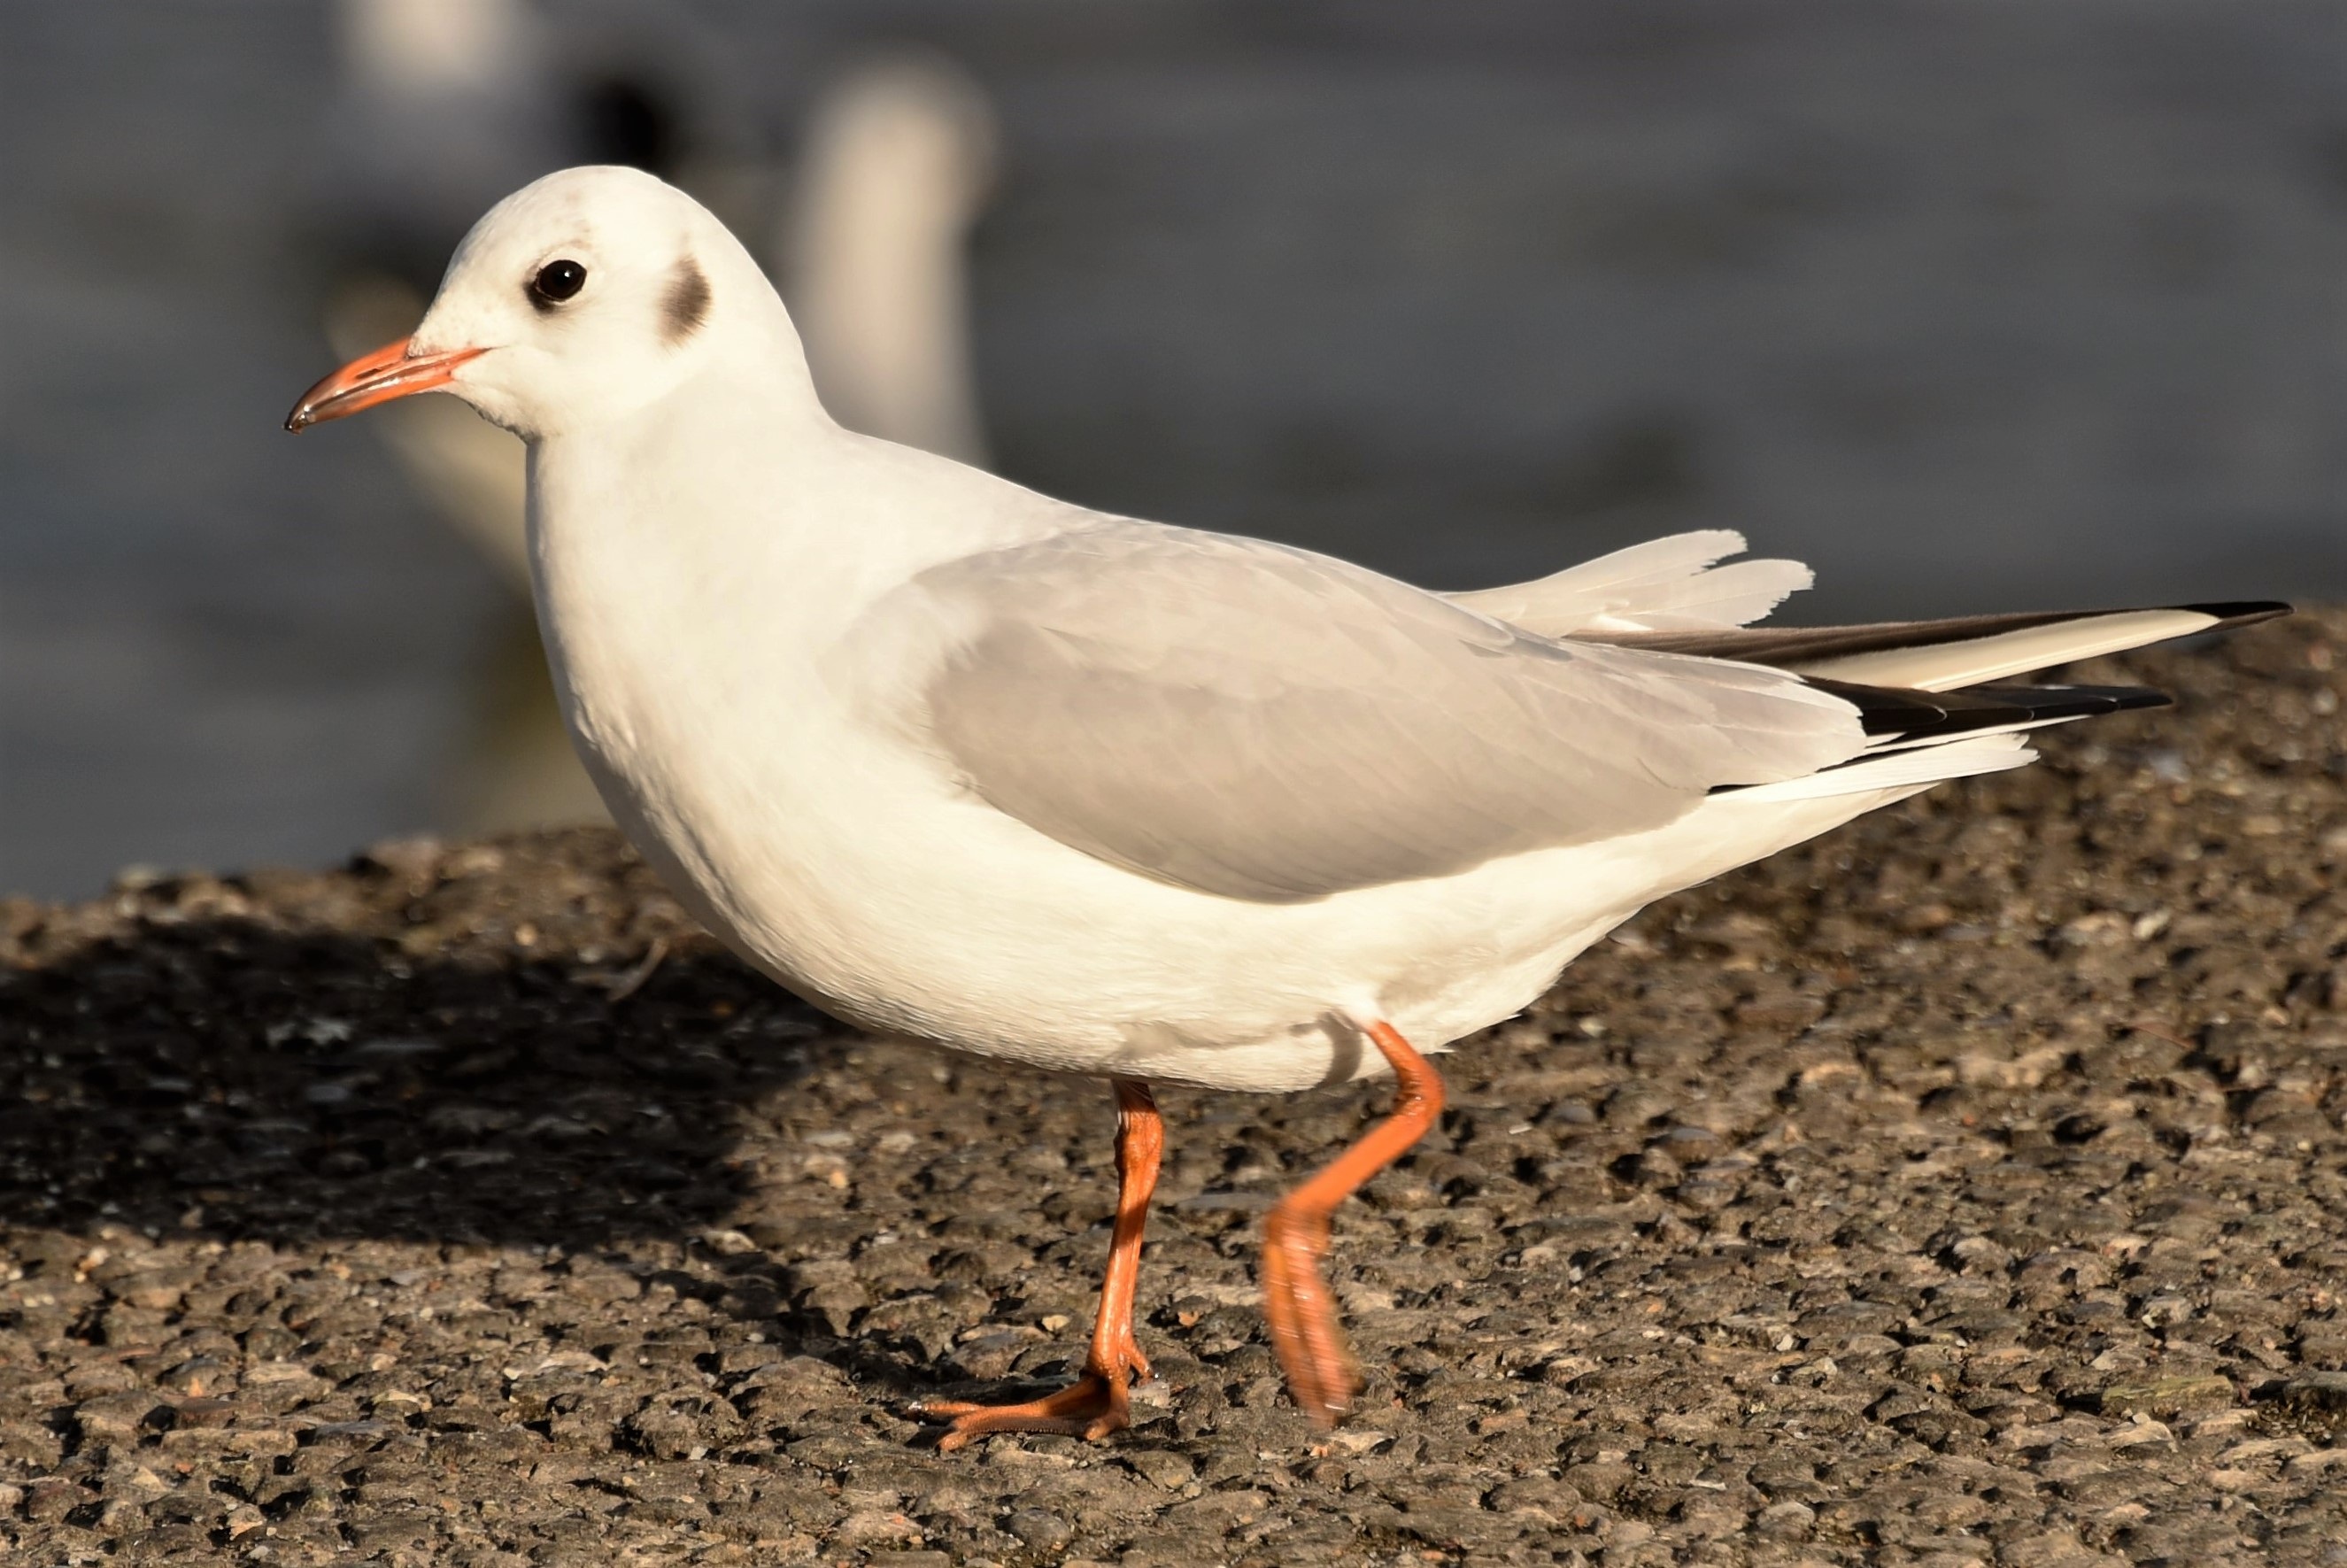
bird, wing, seabird, seagull, wildlife, gull, beak, feather, fauna, vertebrate, shorebird, lake constance, charadriiformes, romanshorn, european herring gull